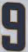
Number: 9